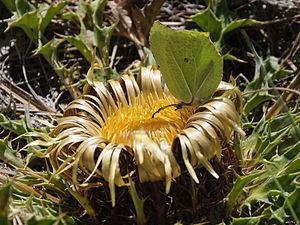
Un Citron (Gonepteryx rhamni) sur une Carline à feuilles d'acanthe (Carlina acanthifolia)
Le Citron est une espèce de lépidoptères de la famille des Pieridae, répandue en Eurasie.